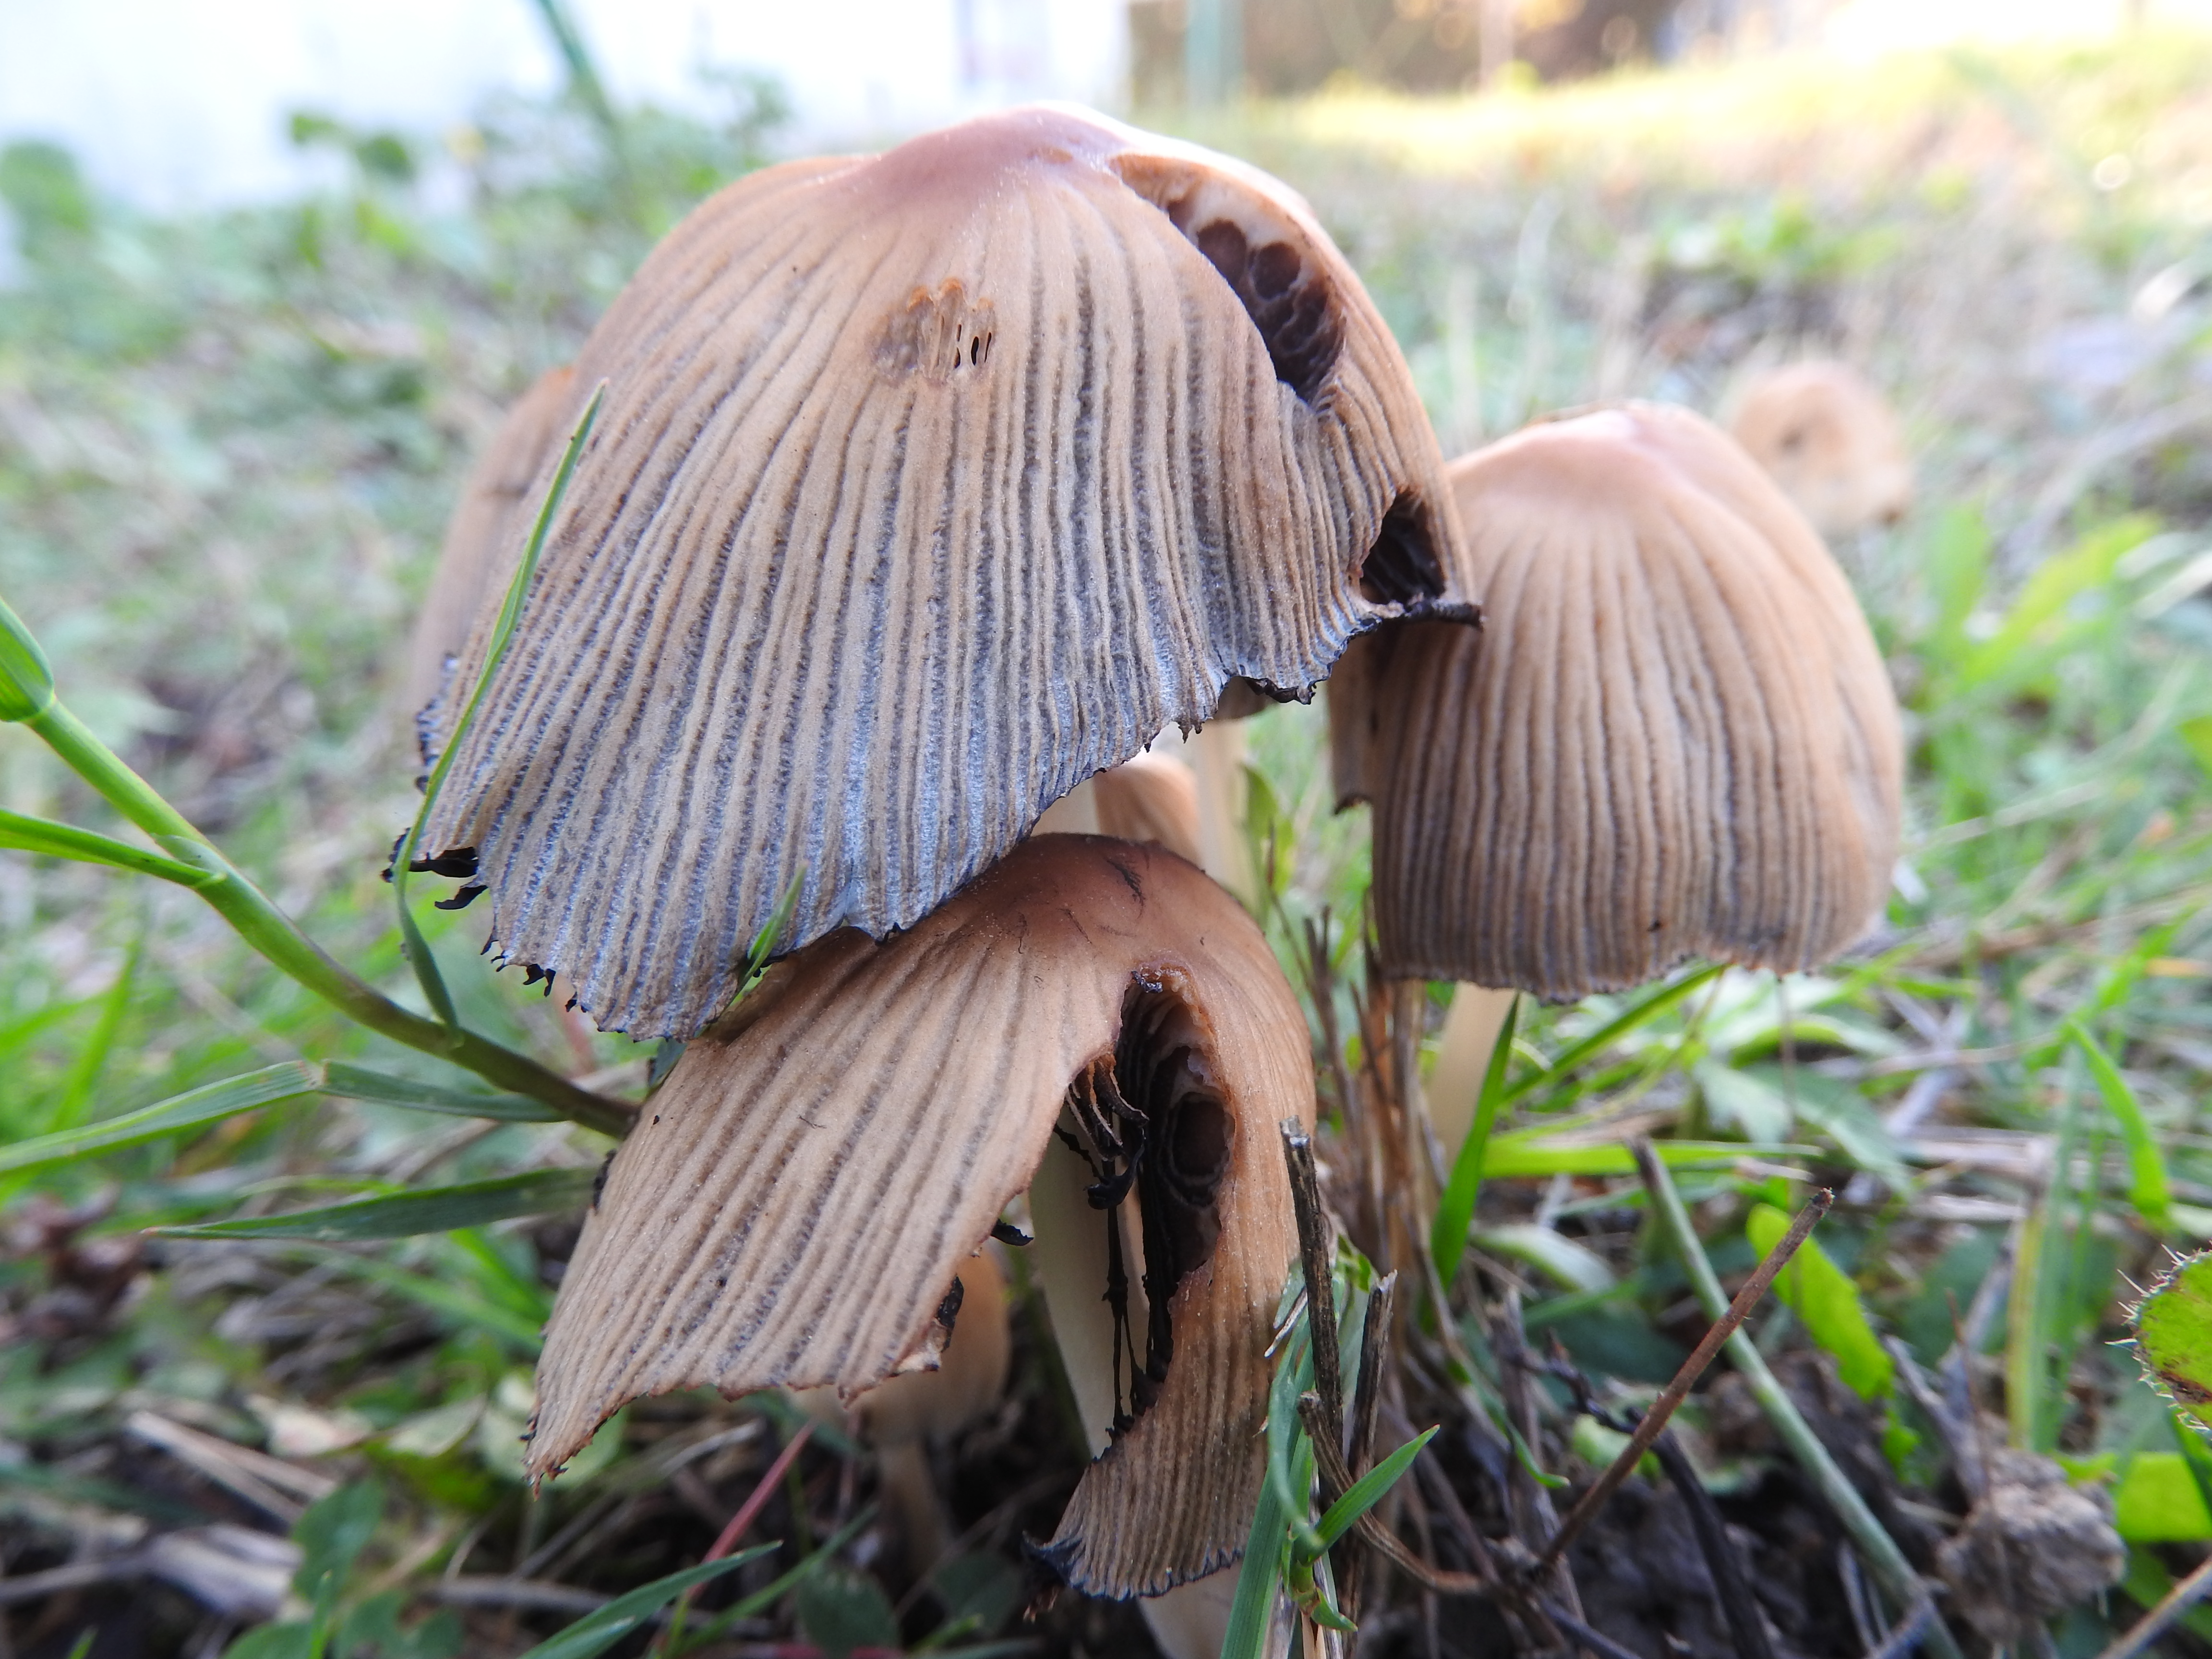
mushroom, nature, moldiness, natural landscape, fungus, grass, organism, botany, close up, grass family, agaricomycetes, agaricaceae, wildlife, adaptation, fawn, plant, plant stem, edible mushroom, photography